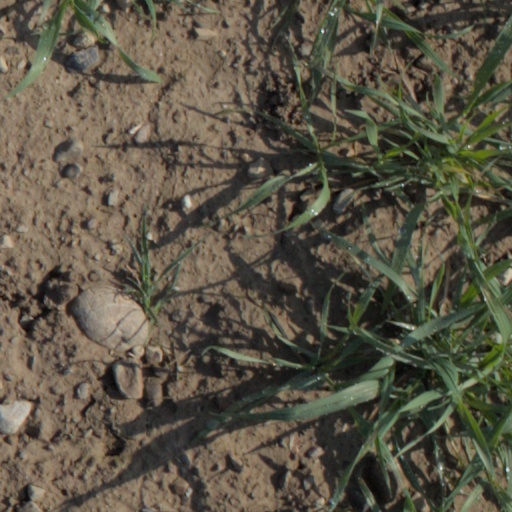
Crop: wheat